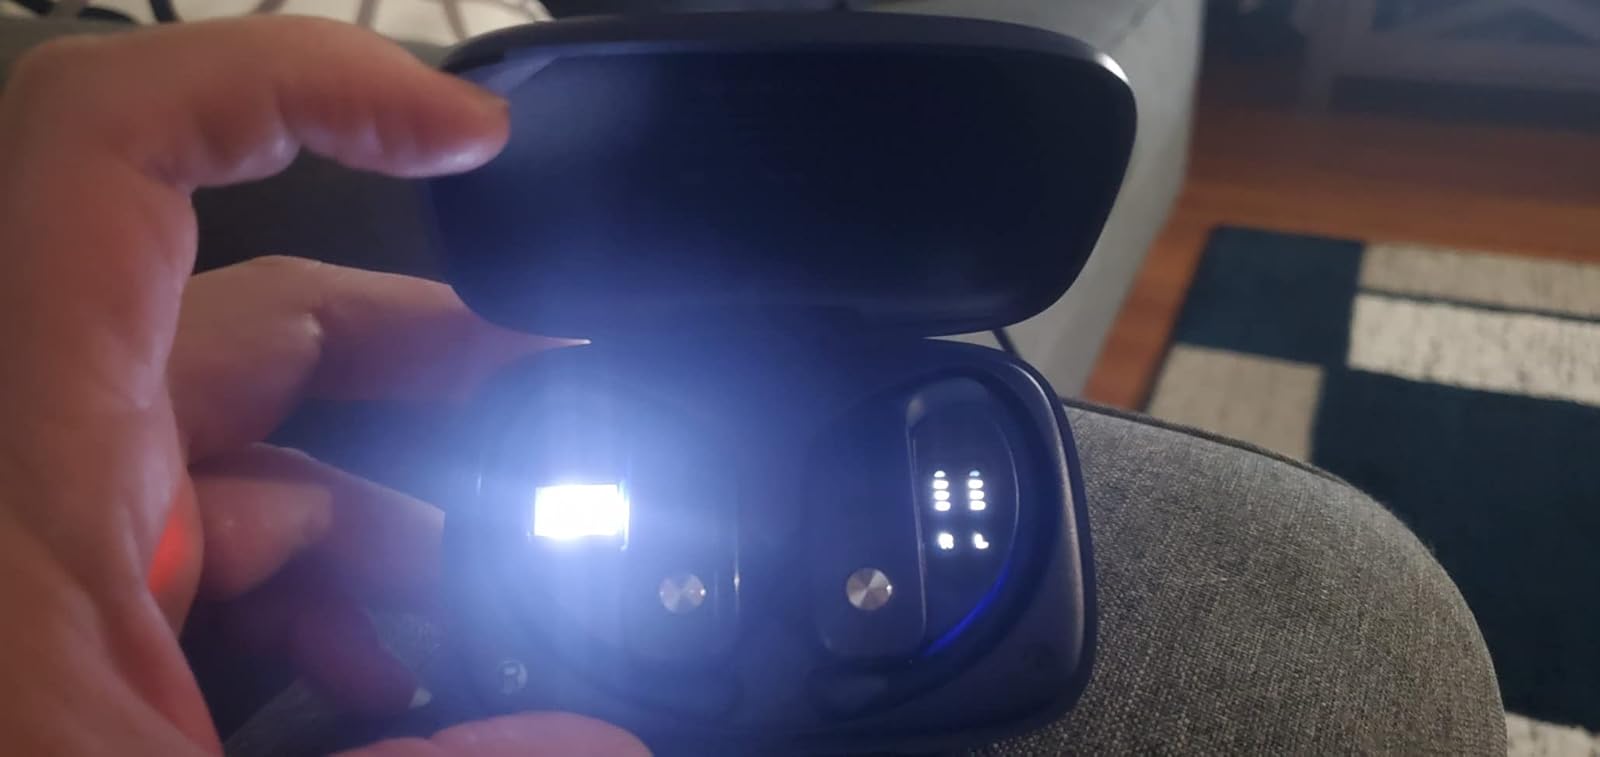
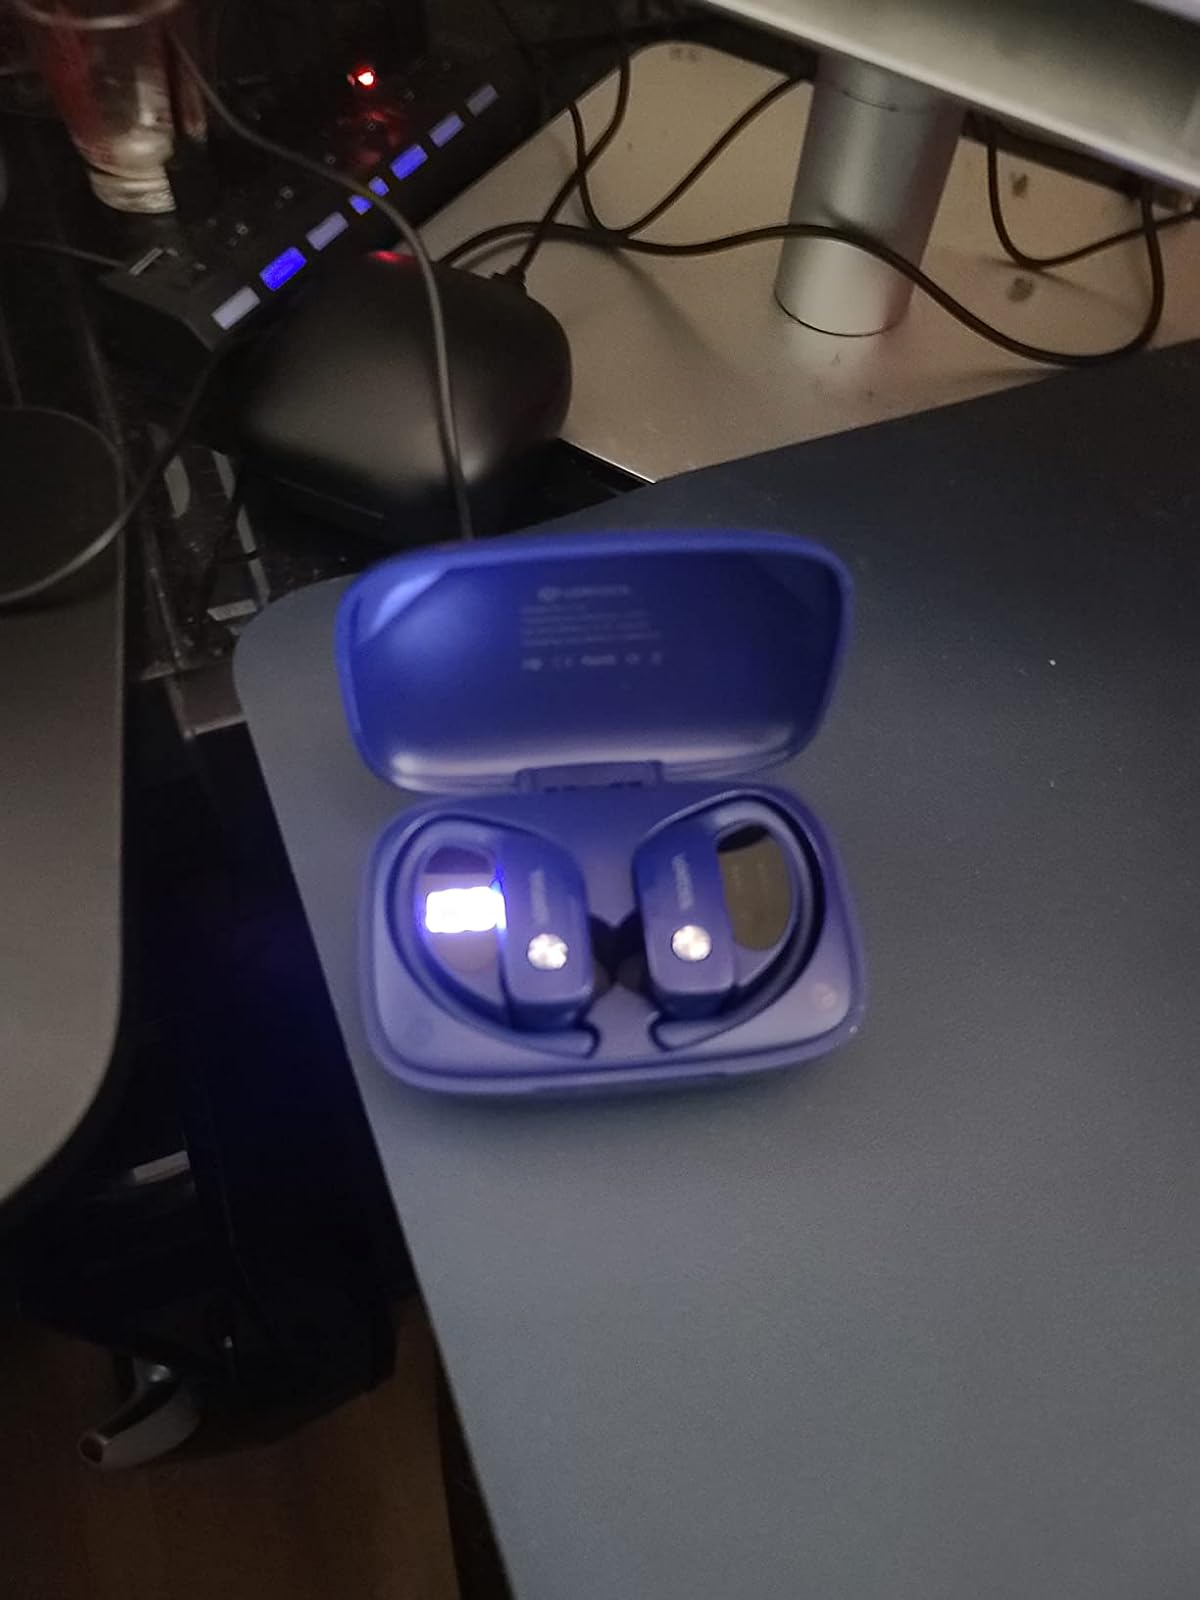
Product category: earbuds
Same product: yes